Nick Noble (singer)

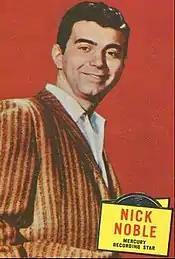

Nick Noble (born Nicholas Valkan; June 21, 1926 – March 24, 2012) was an American pop singer, who was best known for his recordings of "The Tip of My Fingers" and "Moonlight Swim".